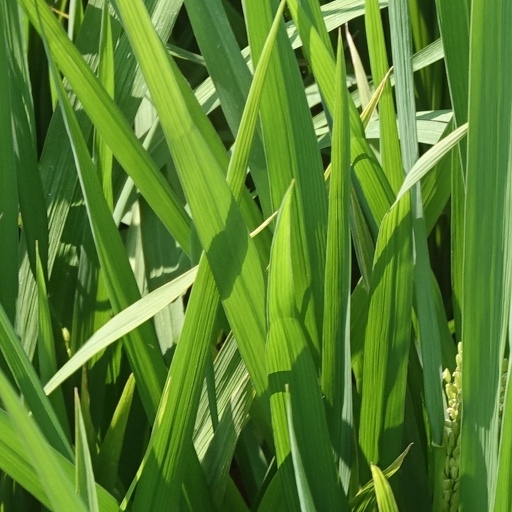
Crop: rice